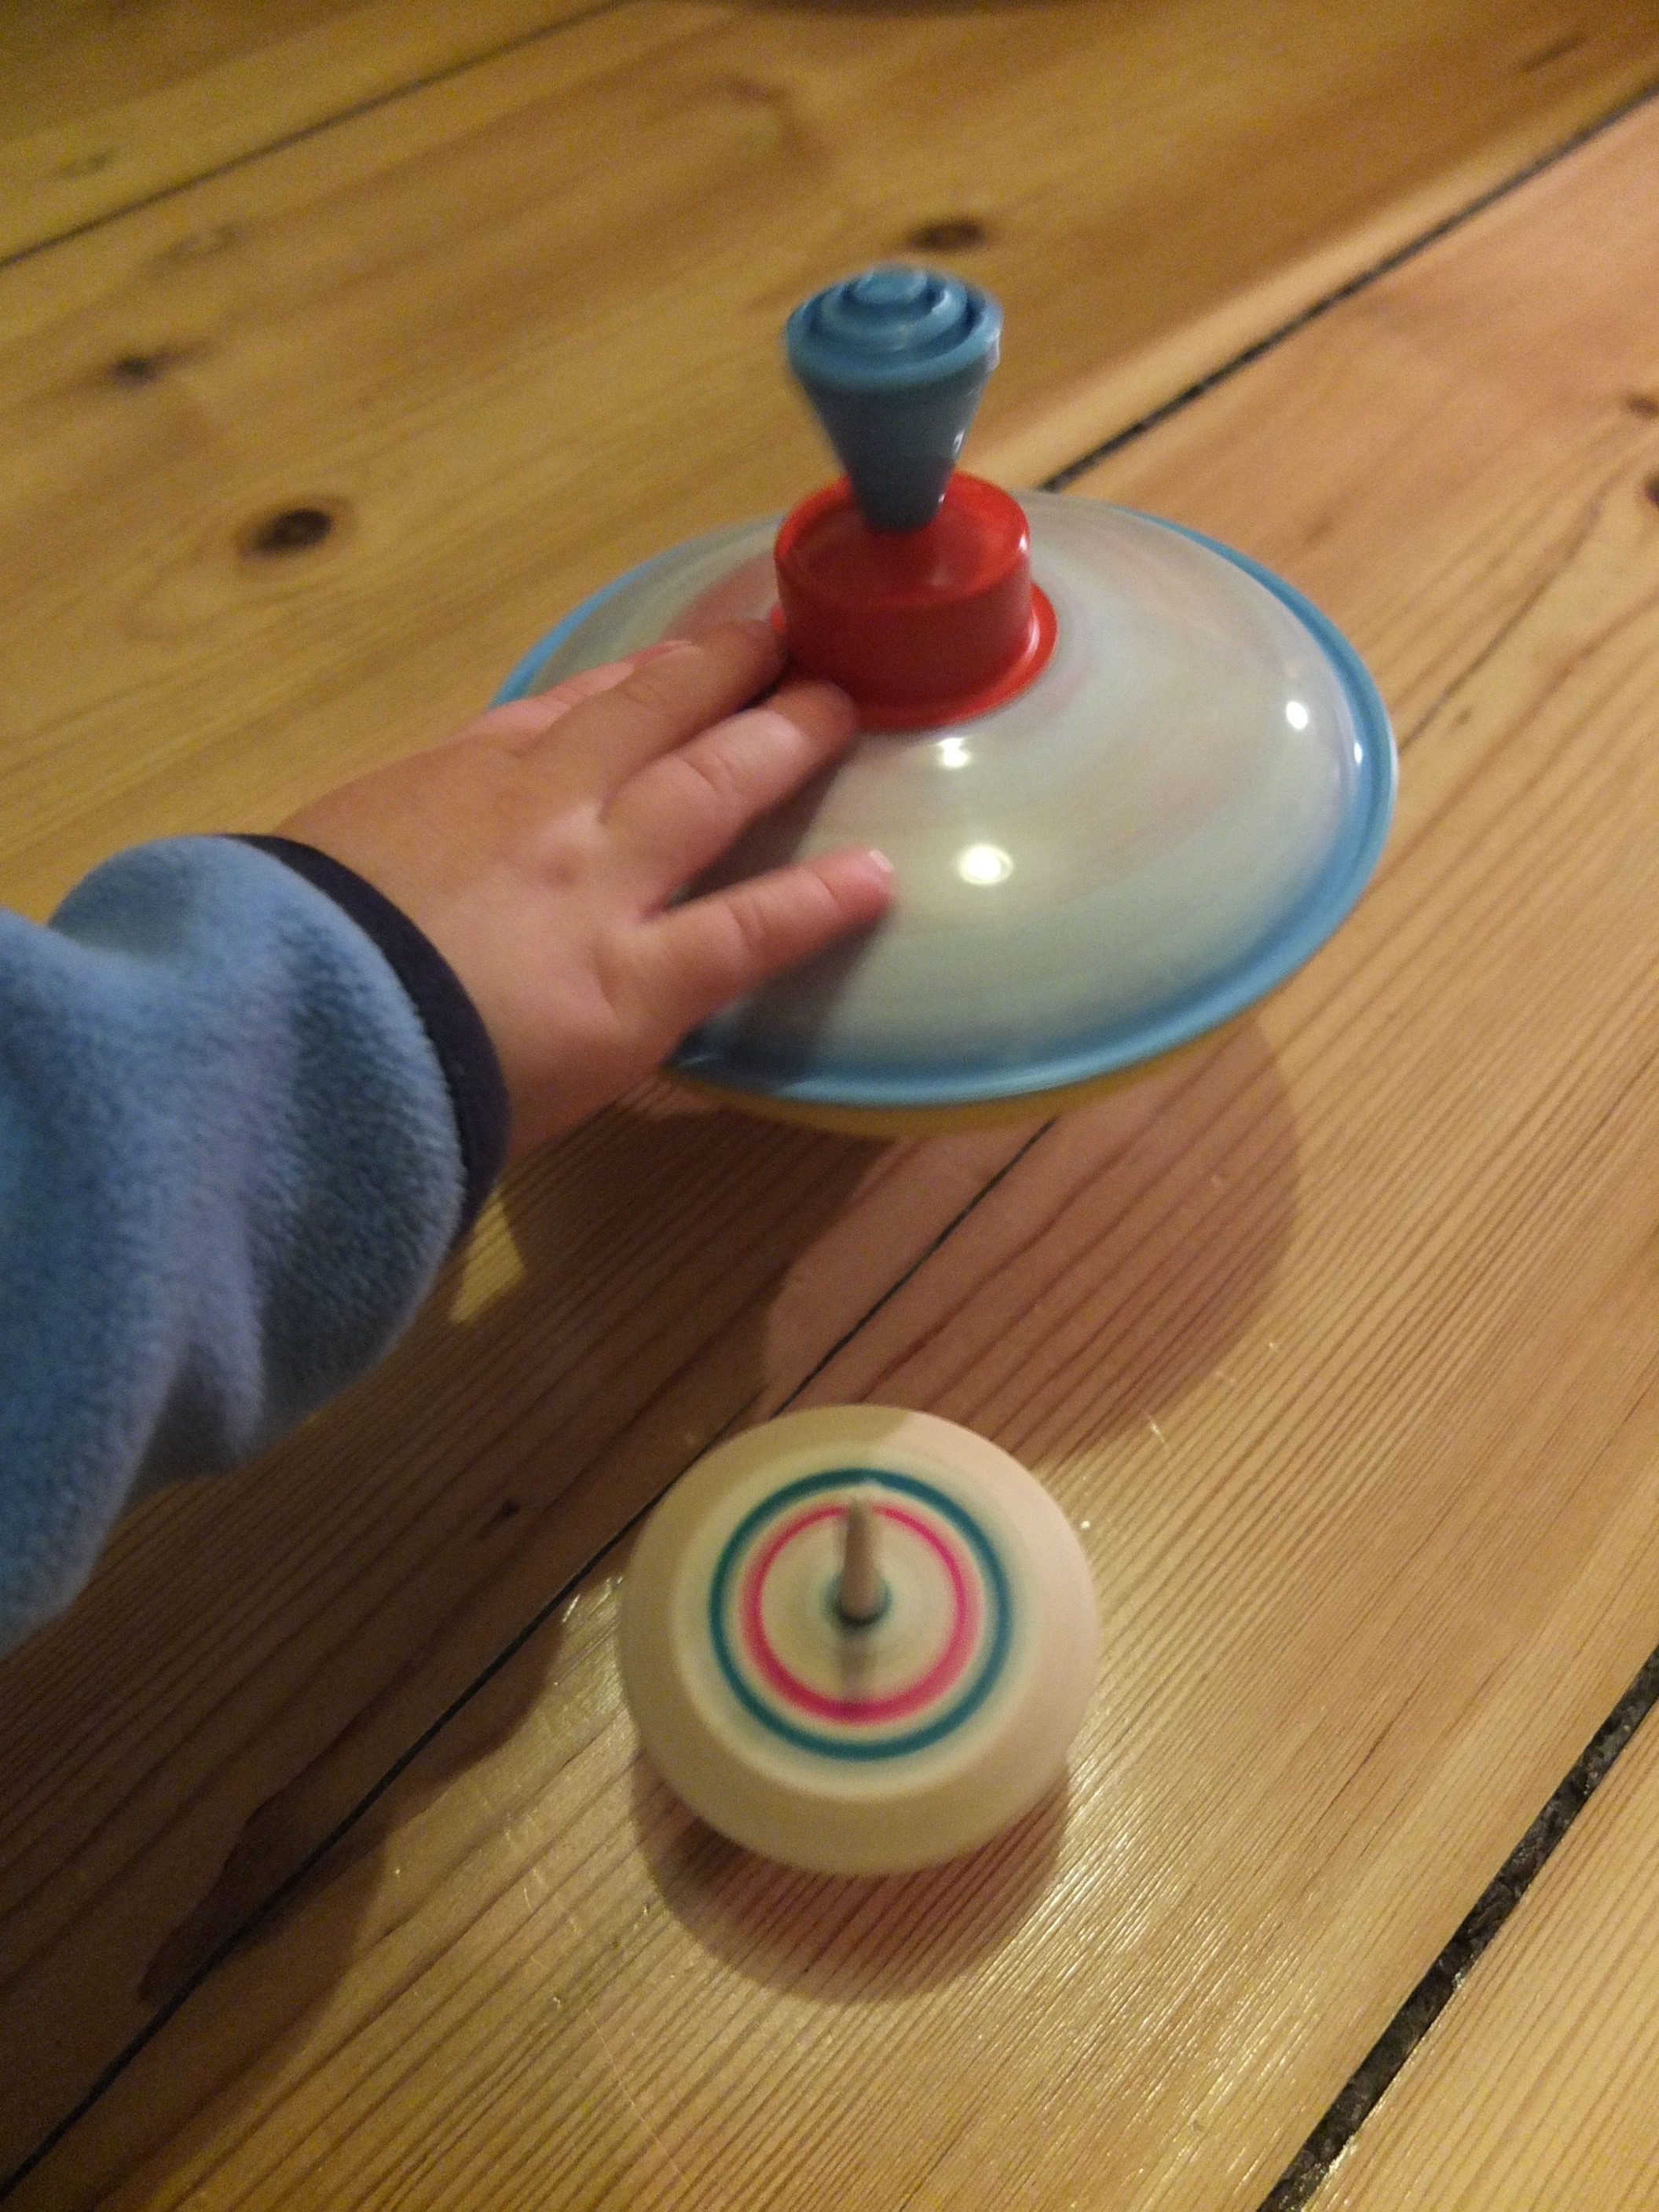
hand, play, food, color, small, child, blue, dessert, toy, swing, roundabout, art, toys, turn, stop, large, shape, hum